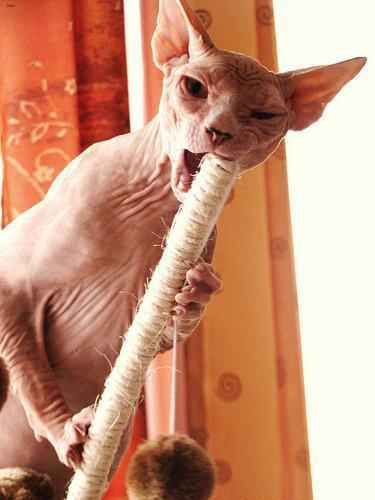
Sphynx